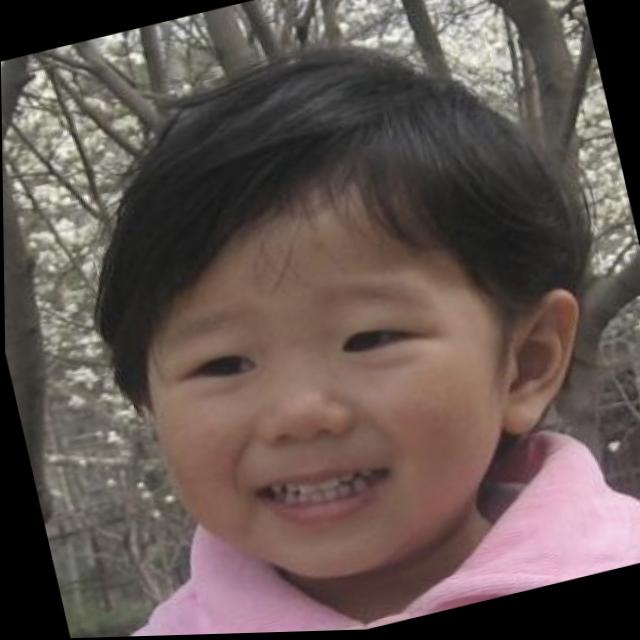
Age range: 0-12